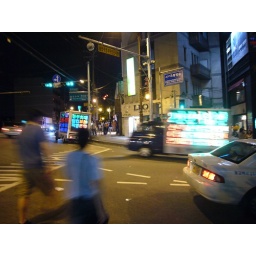
on the streets of hongdae, a caravan of LED screen vans drives by